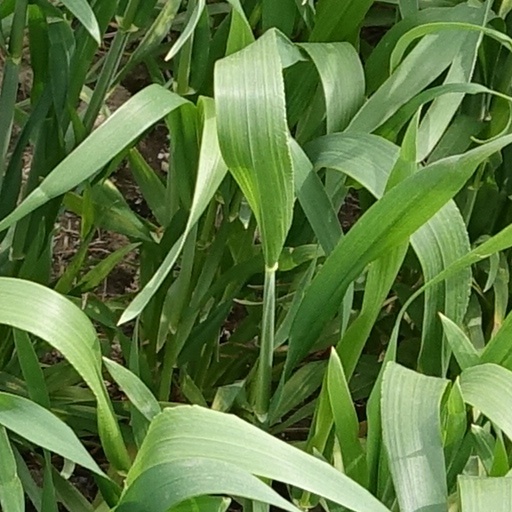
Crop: wheat